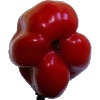
Label: Pepper Red 1